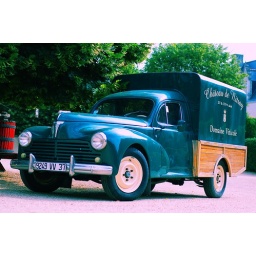
Ancient car in the Nitray's castle for dealing wine.